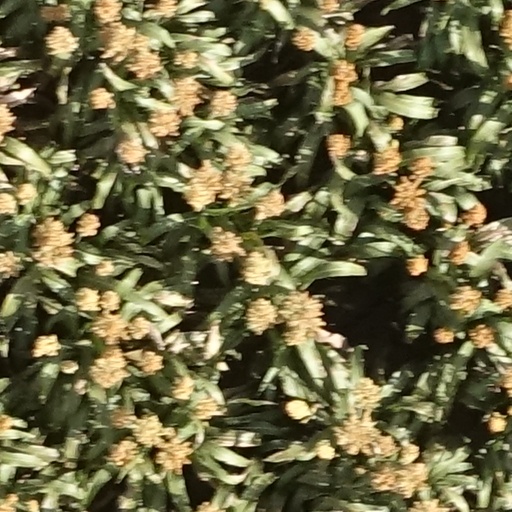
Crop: sorghum